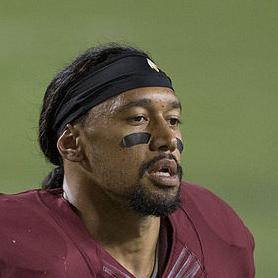
Age: 25